Ada Baker

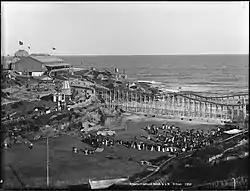
Bondi Aquarium 1891

Baker moved back to Sydney in late 1886 to have piano lessons with Victor Benvenuti and singing lessons by Albert Fisher. During the same year, she participated in a number of Promenade concerts, held at the Exhibition Building which was situated in Prince Alfred Park, Surry Hills. She received favourable reviews, with "The Evening News" writer praising her debut performance: